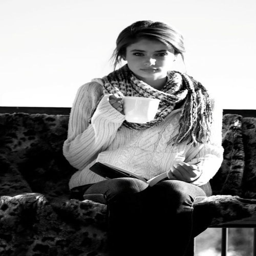
good book , cup of coffee , comfy sweater , warm scarf ... how could you not love everything about this picture ?